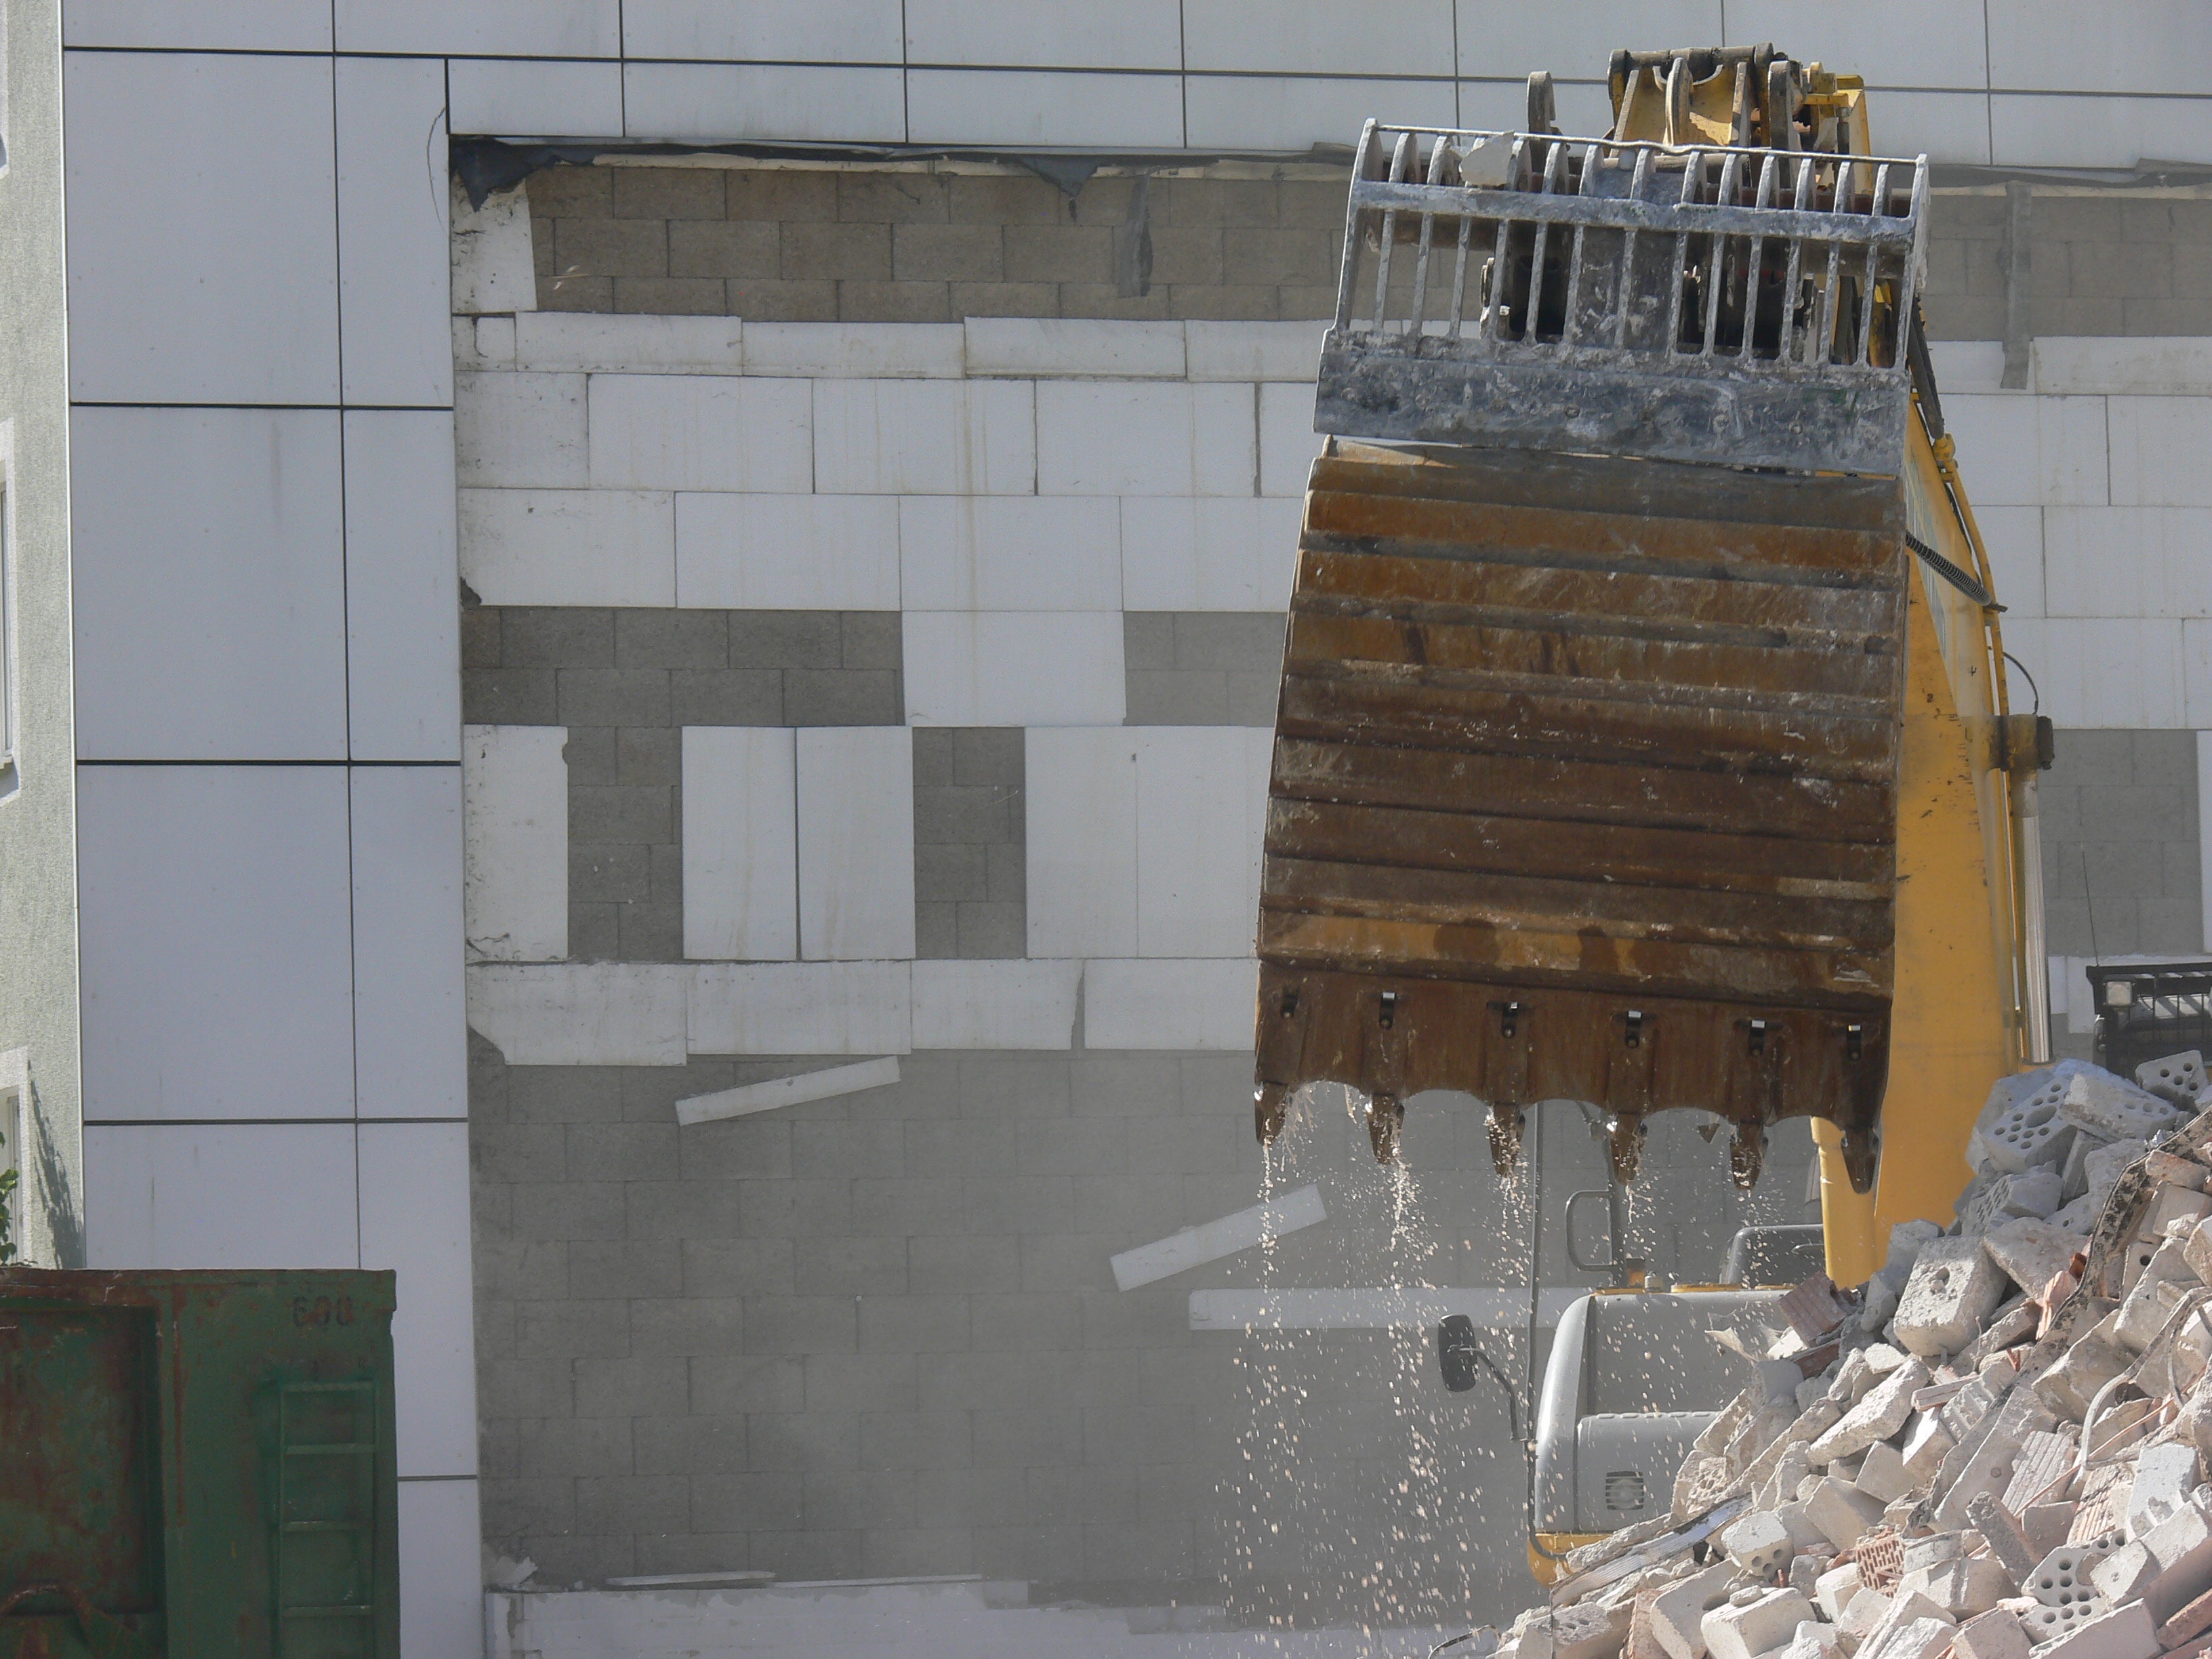
architecture, wood, house, wall, vehicle, facade, material, build, site, excavators, construction work